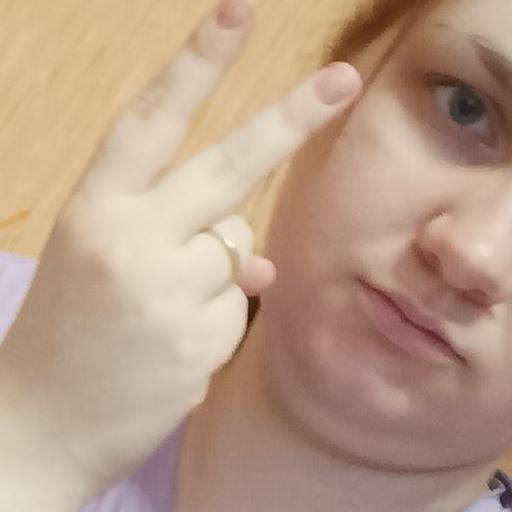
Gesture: peace_inverted